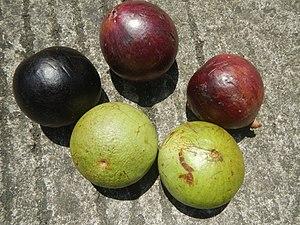
La caïmite, aussi appelée pomme de lait ou pomme étoile, est le fruit du Caïmitier, un arbre de la famille des Sapotaceae.